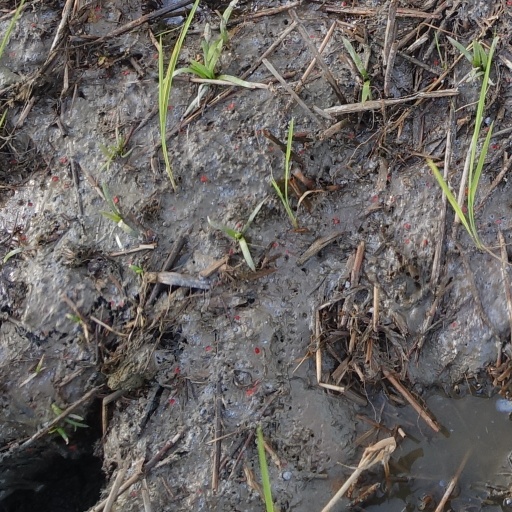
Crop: rice